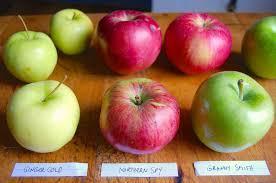
Label: apples